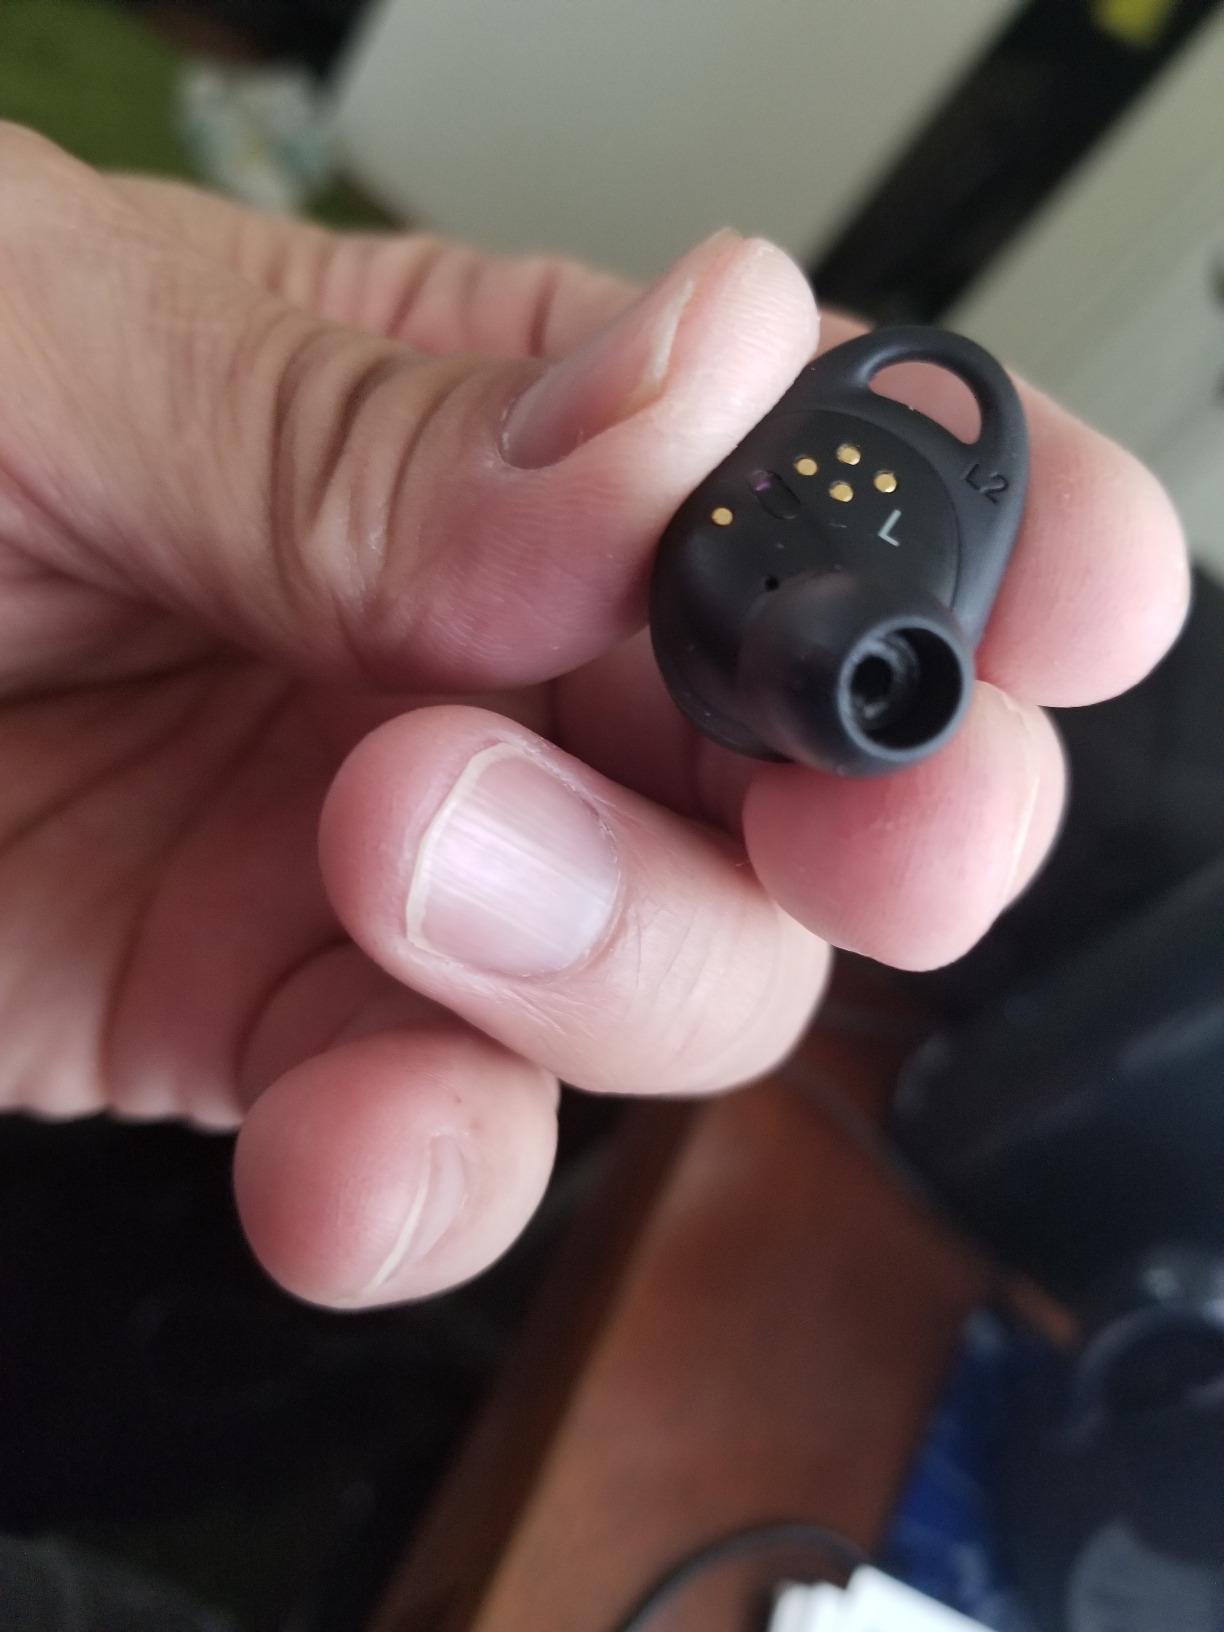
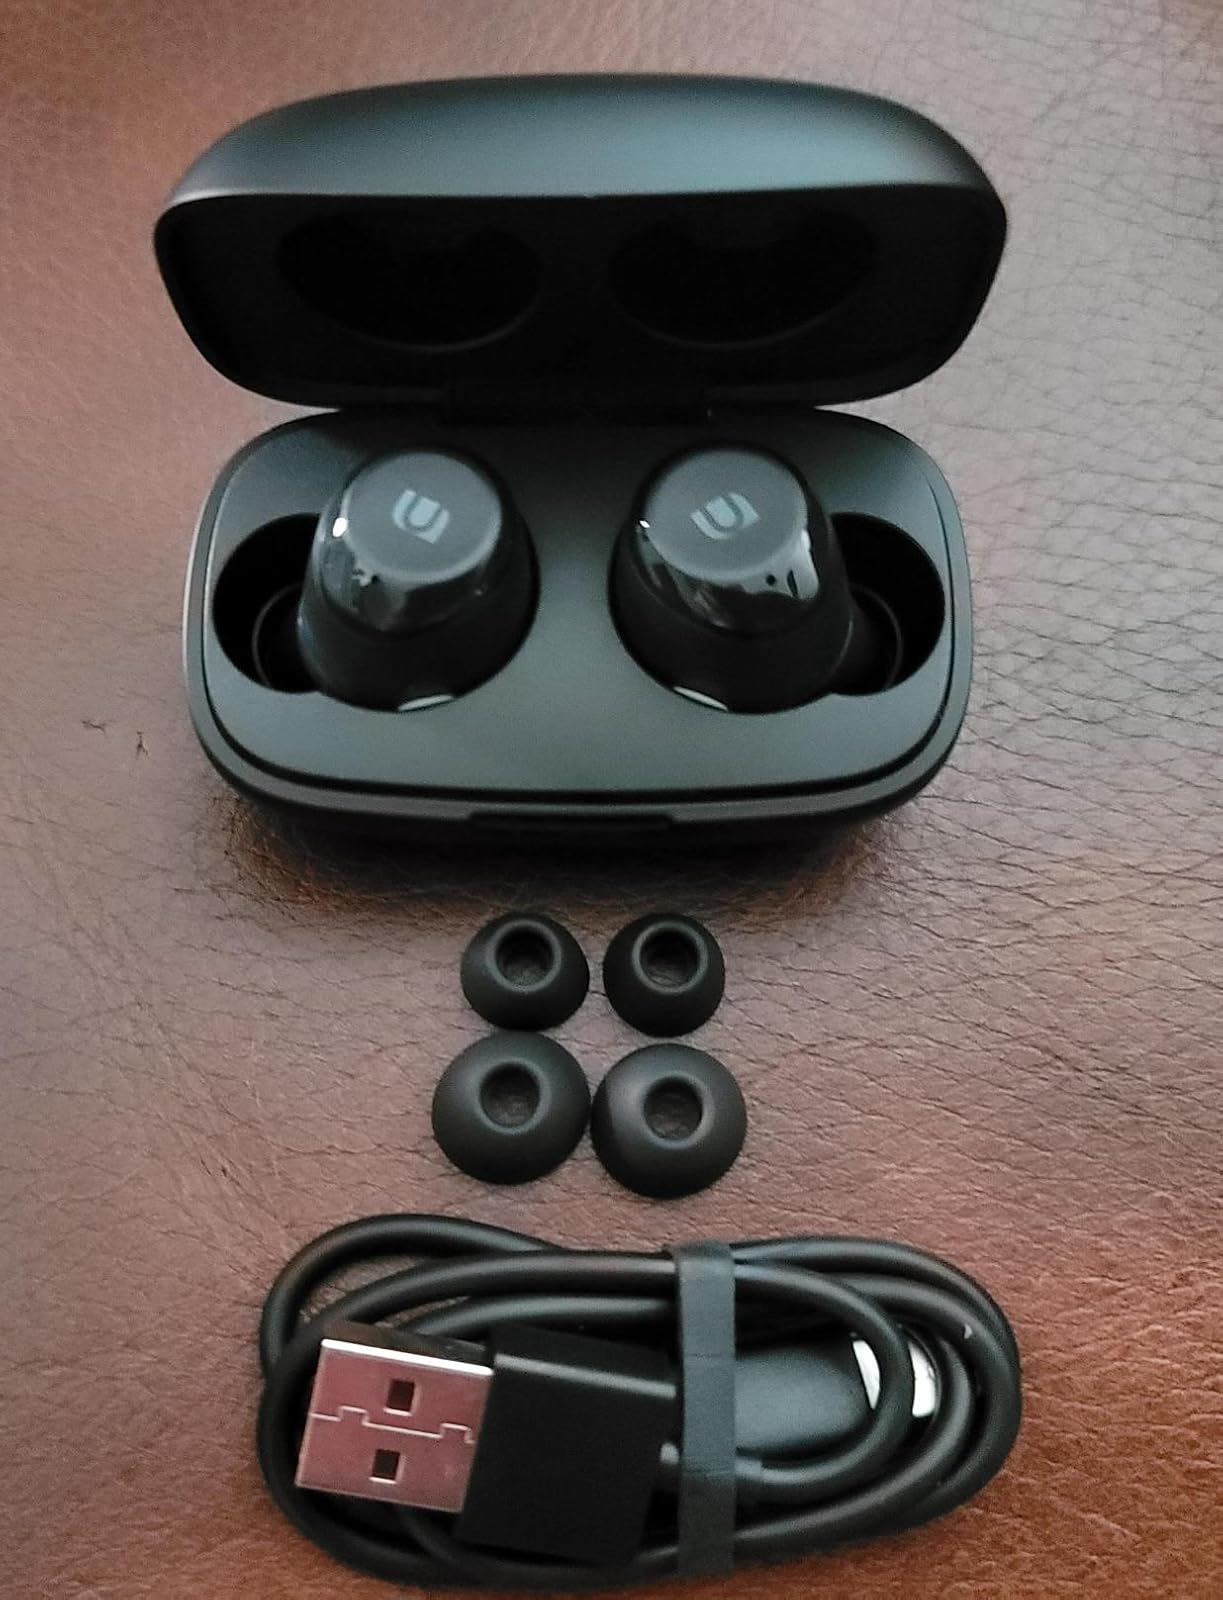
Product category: earbuds
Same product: no